Historic mills of the Atlanta area

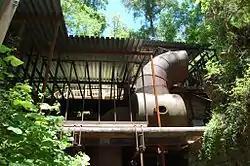
Roswell Mill ruins, May 2009.

Roswell Mill was a cluster of mills located in Fulton County near Vickery Creek in Roswell, Georgia, north of Atlanta. The mills were best known for producing finished textiles from raw materials grown on nearby plantations, and the group was "the largest cotton mill in north Georgia" at its height. The mill grew steadily, at one point producing wool and flour in addition to cotton textiles. This diversification progressed through several phases of ownership well into the 20th century, and the mill continued producing textiles until its eventual shutdown of operations in 1975.